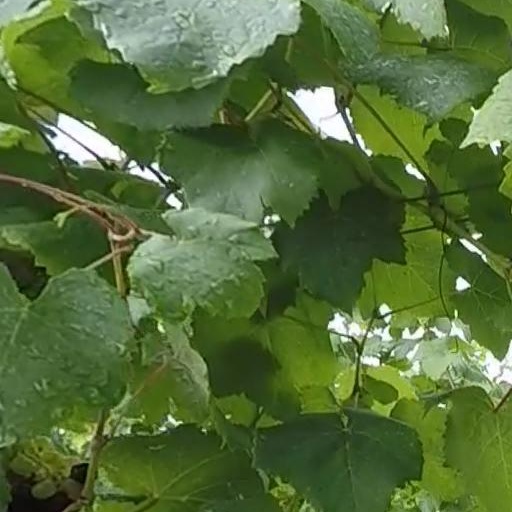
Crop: grape